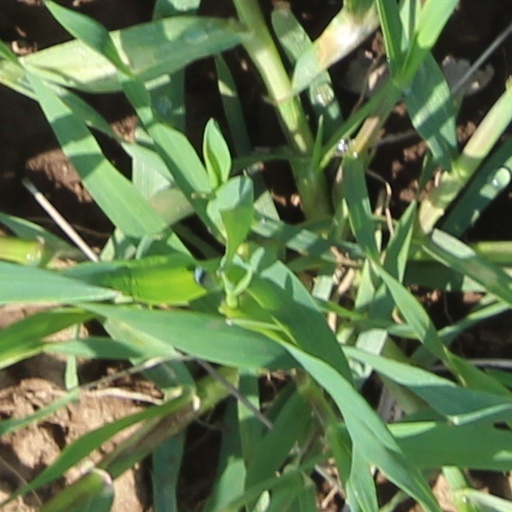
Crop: wheat